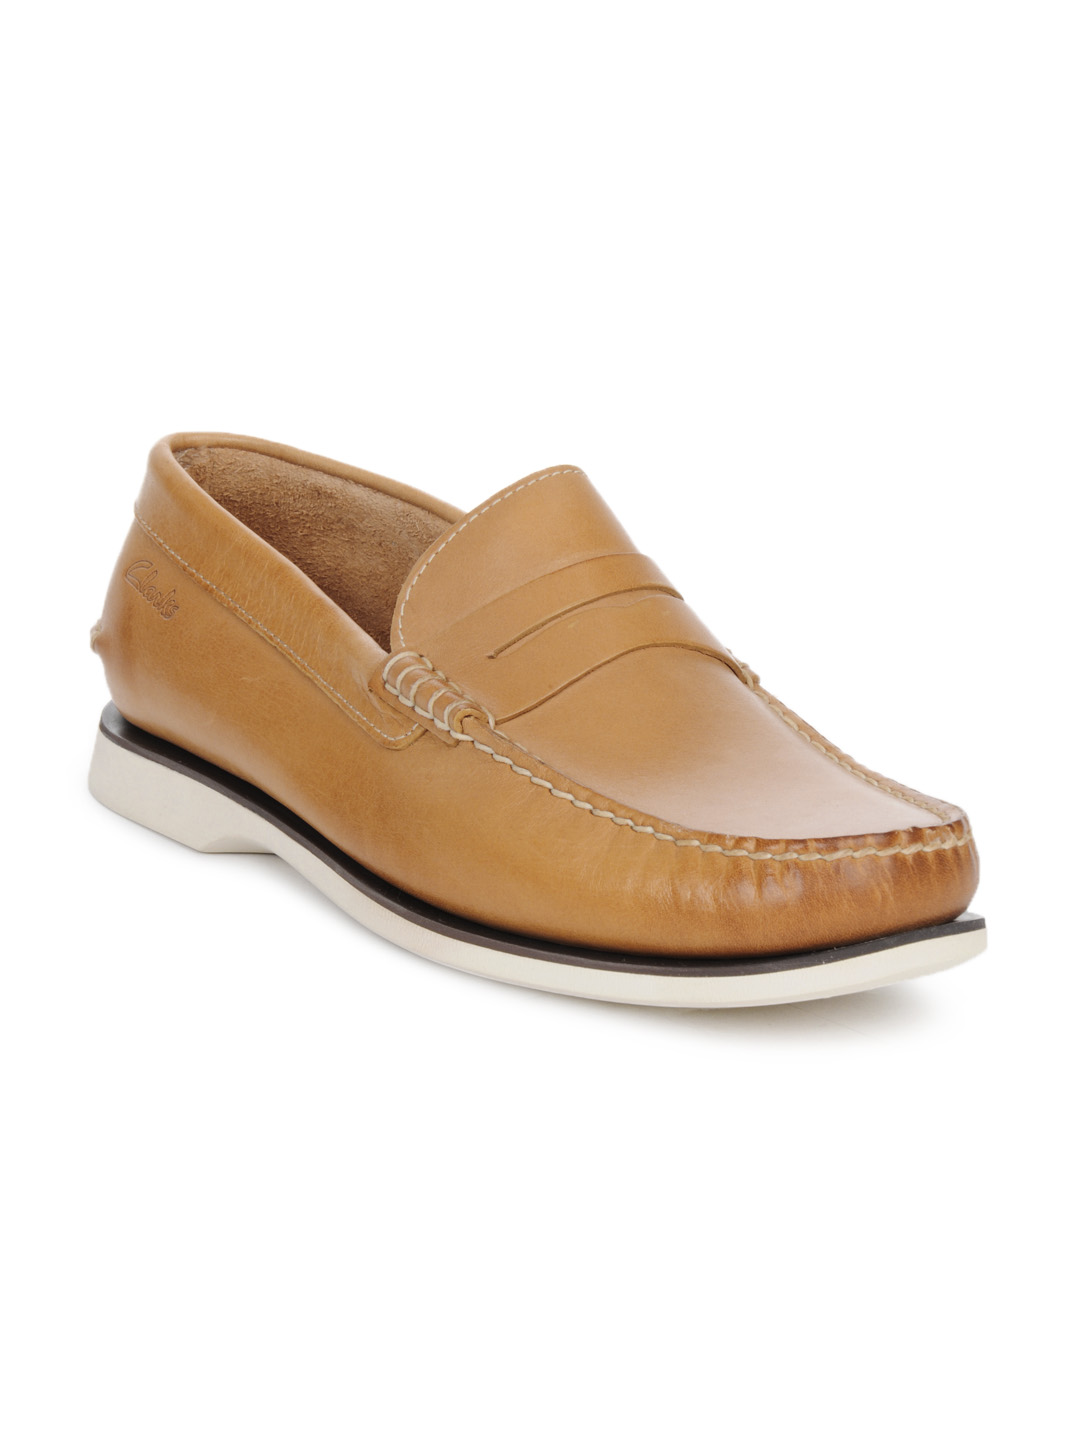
Clarks Men Tan Brown Leather Casual Shoes
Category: Footwear / Shoes / Casual Shoes
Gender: Men
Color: Tan
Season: Fall 2012
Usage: Casual